Andrea Armani

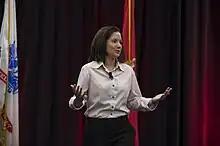
Andrea Armani in 2017

Andrea Martin Armani is Sr Director of Engineering and Physical Sciences at the Ellison Institute of Technology, the Ray Irani Chair in Engineering and Materials Science, and a professor of chemical engineering and materials science at the USC Viterbi School of Engineering. She was awarded the 2010 Presidential Early Career Award for Scientists and Engineers from Barack Obama and is a World Economic Forum Young Global Leader.